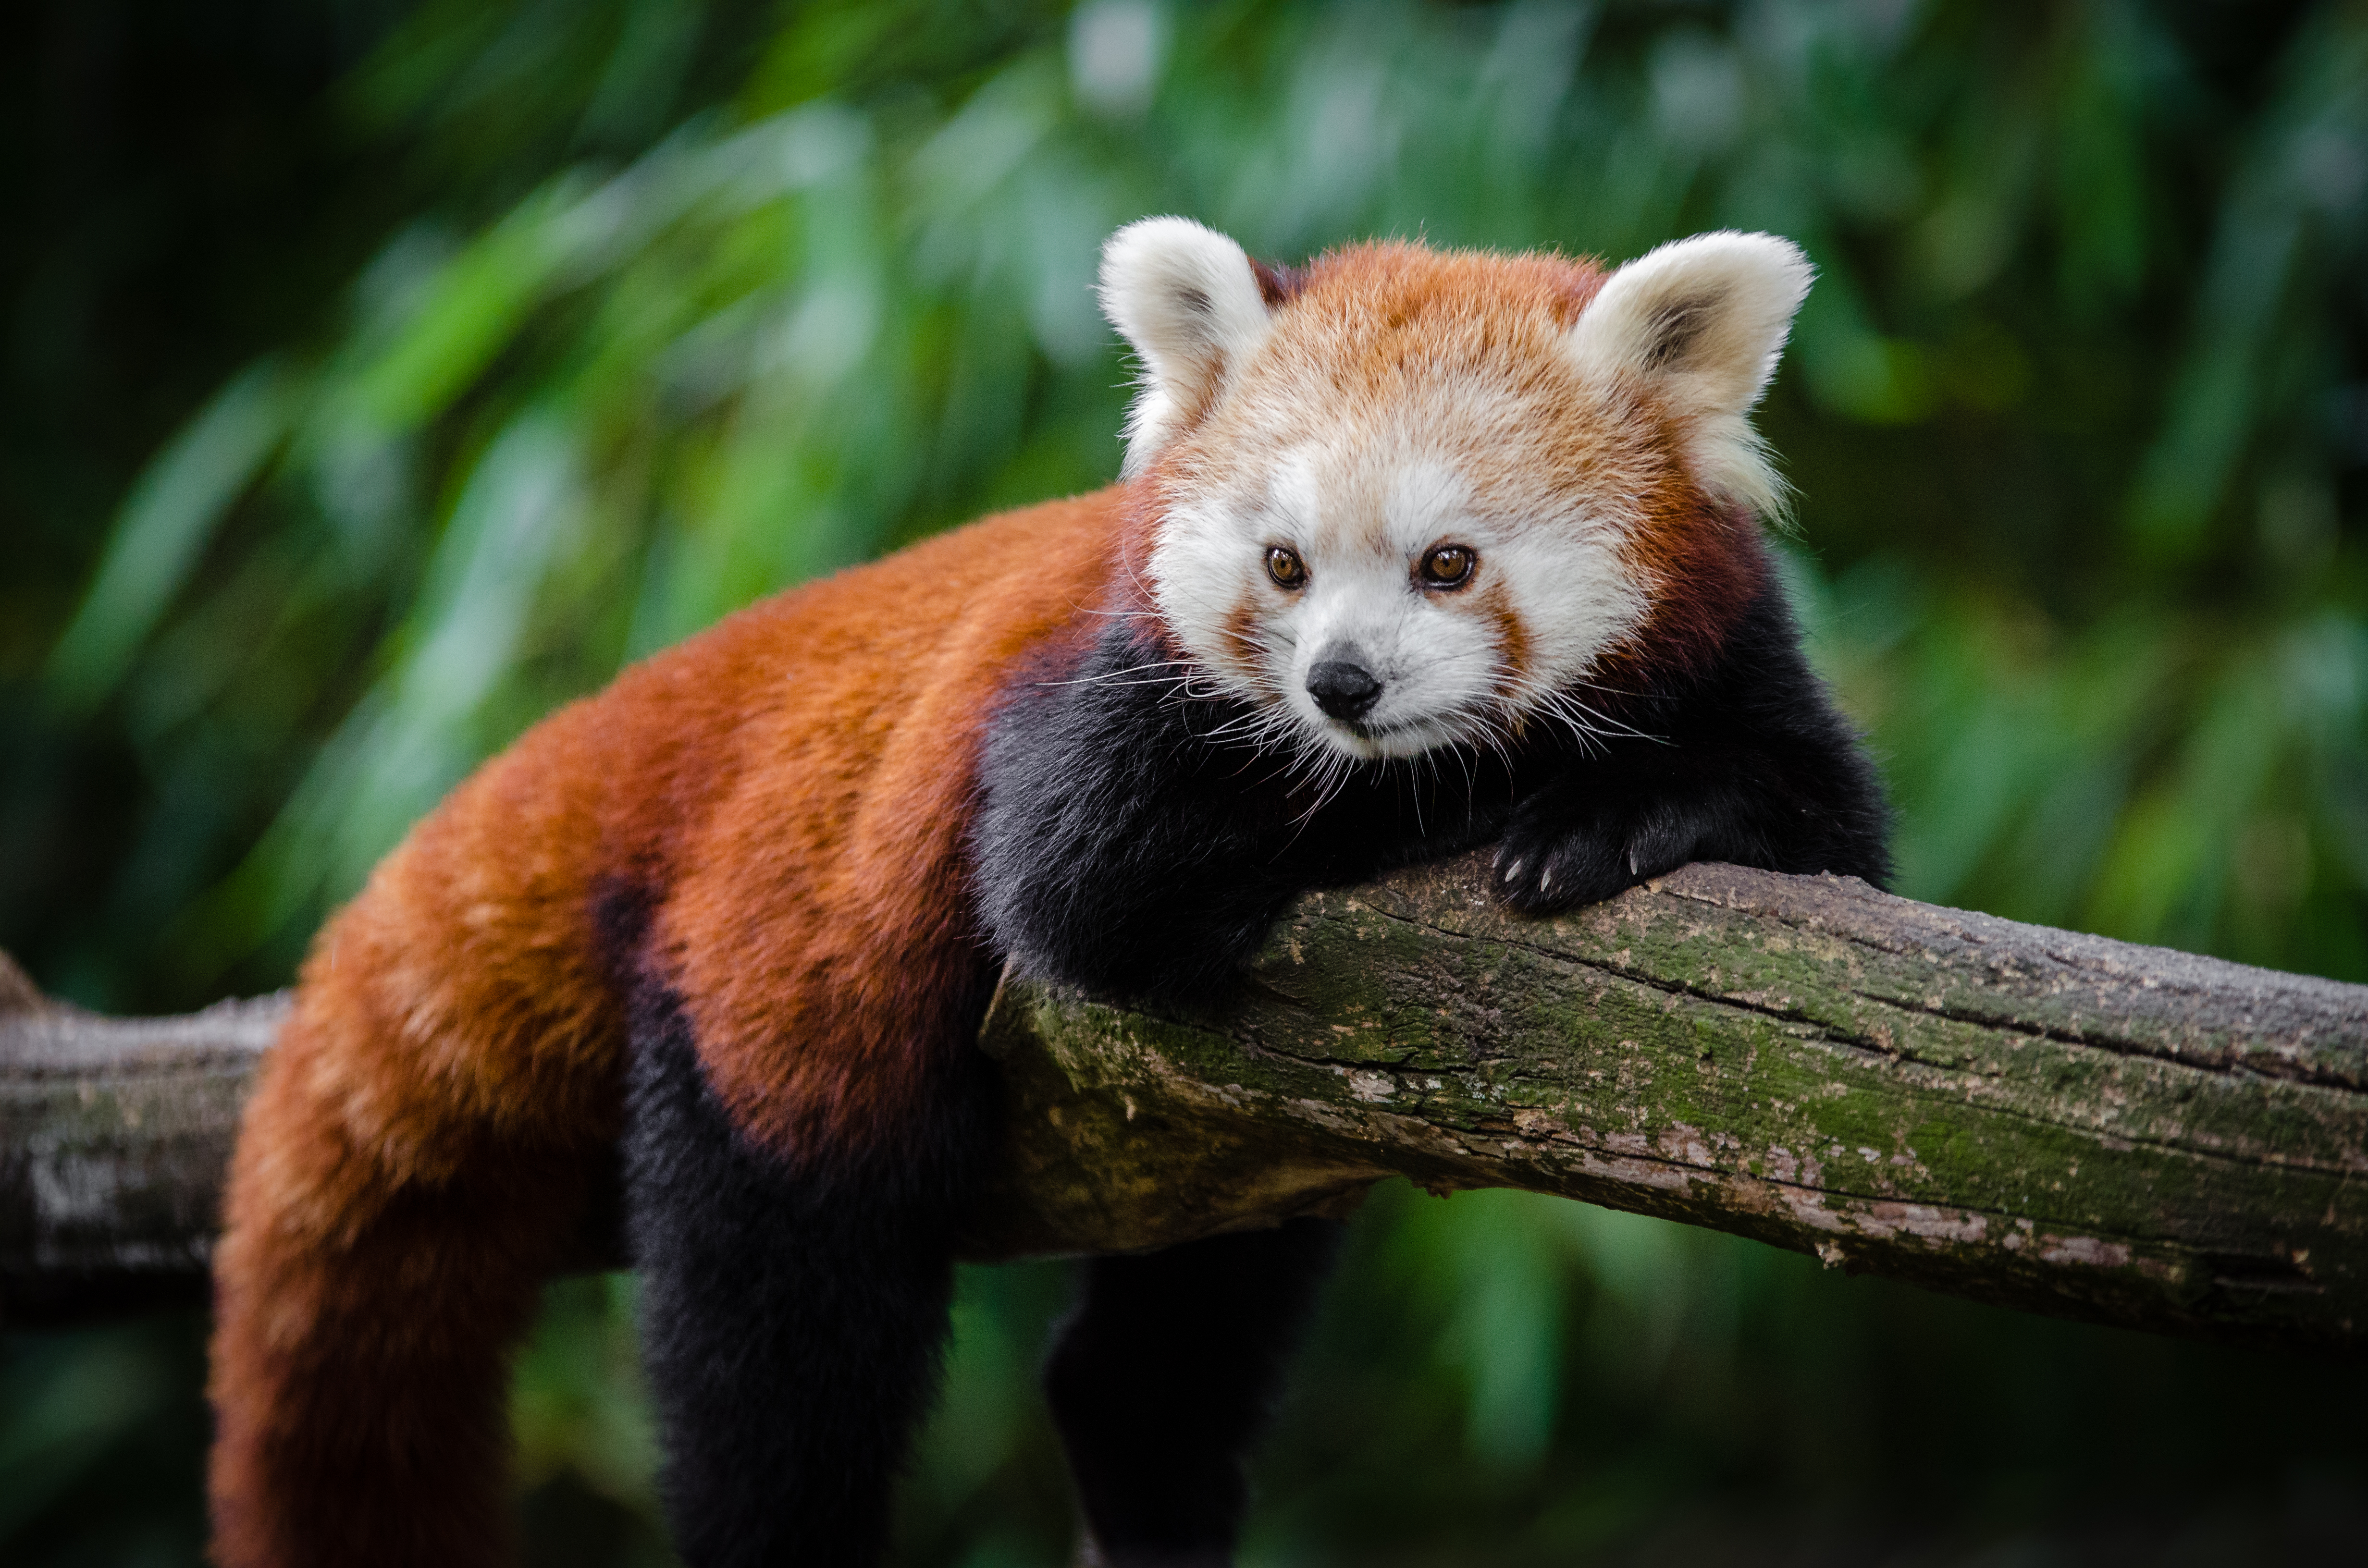
tree, nature, bokeh, vintage, sweet, fall, feet, animal, cute, female, wildlife, zoo, fur, orange, young, green, high, red, foot, autumn, mammal, nikon, fauna, red panda, panda, 2015, face, nose, paw, tail, animals, ears, endangered, vertebrate, germany, deutschland, herbst, natur, paws, tier, iso, ss, fell, grn, gesicht, baum, adorable, bamboo, d7000, roter, kleiner, niedlich, sues, suess, species, bedrohte, tierart, tierpark, weiblich, jungtier, jung, ohren, schwanz, nase, bedroht, ailurus, fulgens, mozilla, firefox, wochenende, weekend